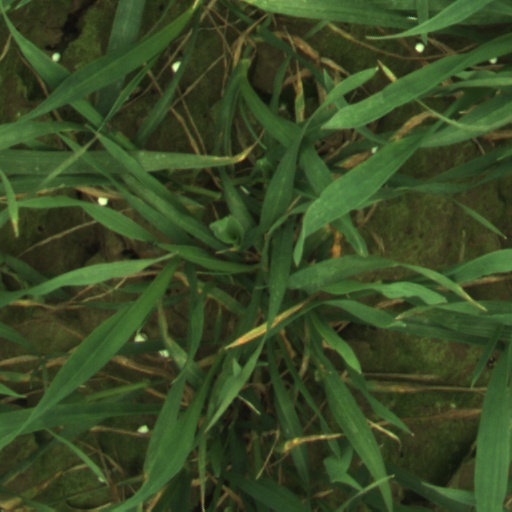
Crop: wheat